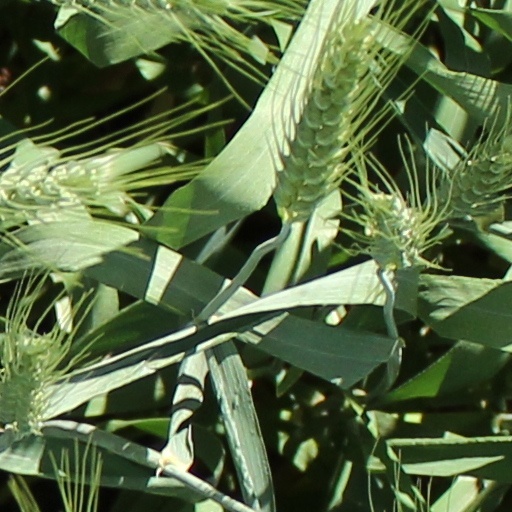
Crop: wheat